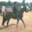
Label: horse